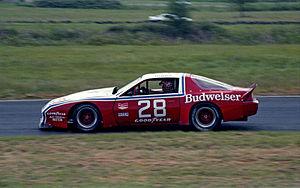
William Theodore Ribbs Jr., né le 3 janvier 1955 à San José aux États-Unis, est un pilote automobile américain. Il est connu pour être le premier afro-américain à avoir piloté une Formule 1 lors d'essais privés avec Brabham en 1986, et à avoir pris part aux 500 miles d'Indianapolis, en 1991 et 1993.